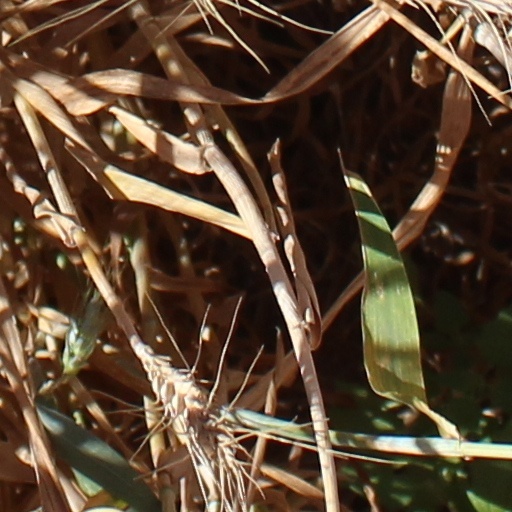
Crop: wheat